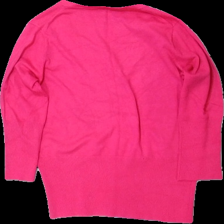
View: back
Type: Cardigan
Category: Ladies
Brand: Not in the list
Brand text on label: lipo lipo
Colors: Pink, White
Material: 100% viskos
Pattern: Other
Cut: C-collar
Size: M
Season: All
Damage: nopprigt
Damage location: middle right
Damage 2: nopprigt
Damage 2 location: middle left
Price range: <50
Recommended usage: Export
Description: cardigan med vita knapar och ribbad ändslut och ärmslut